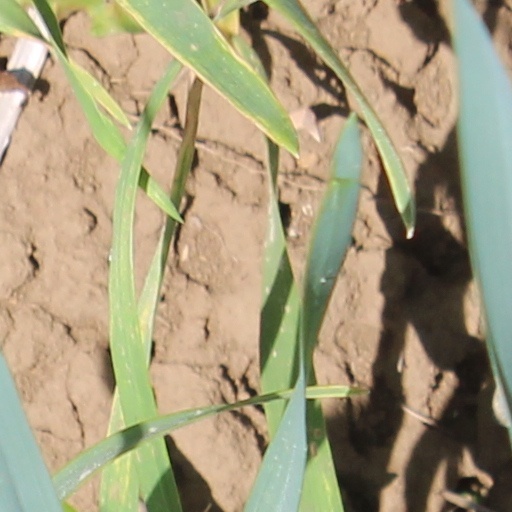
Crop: wheat